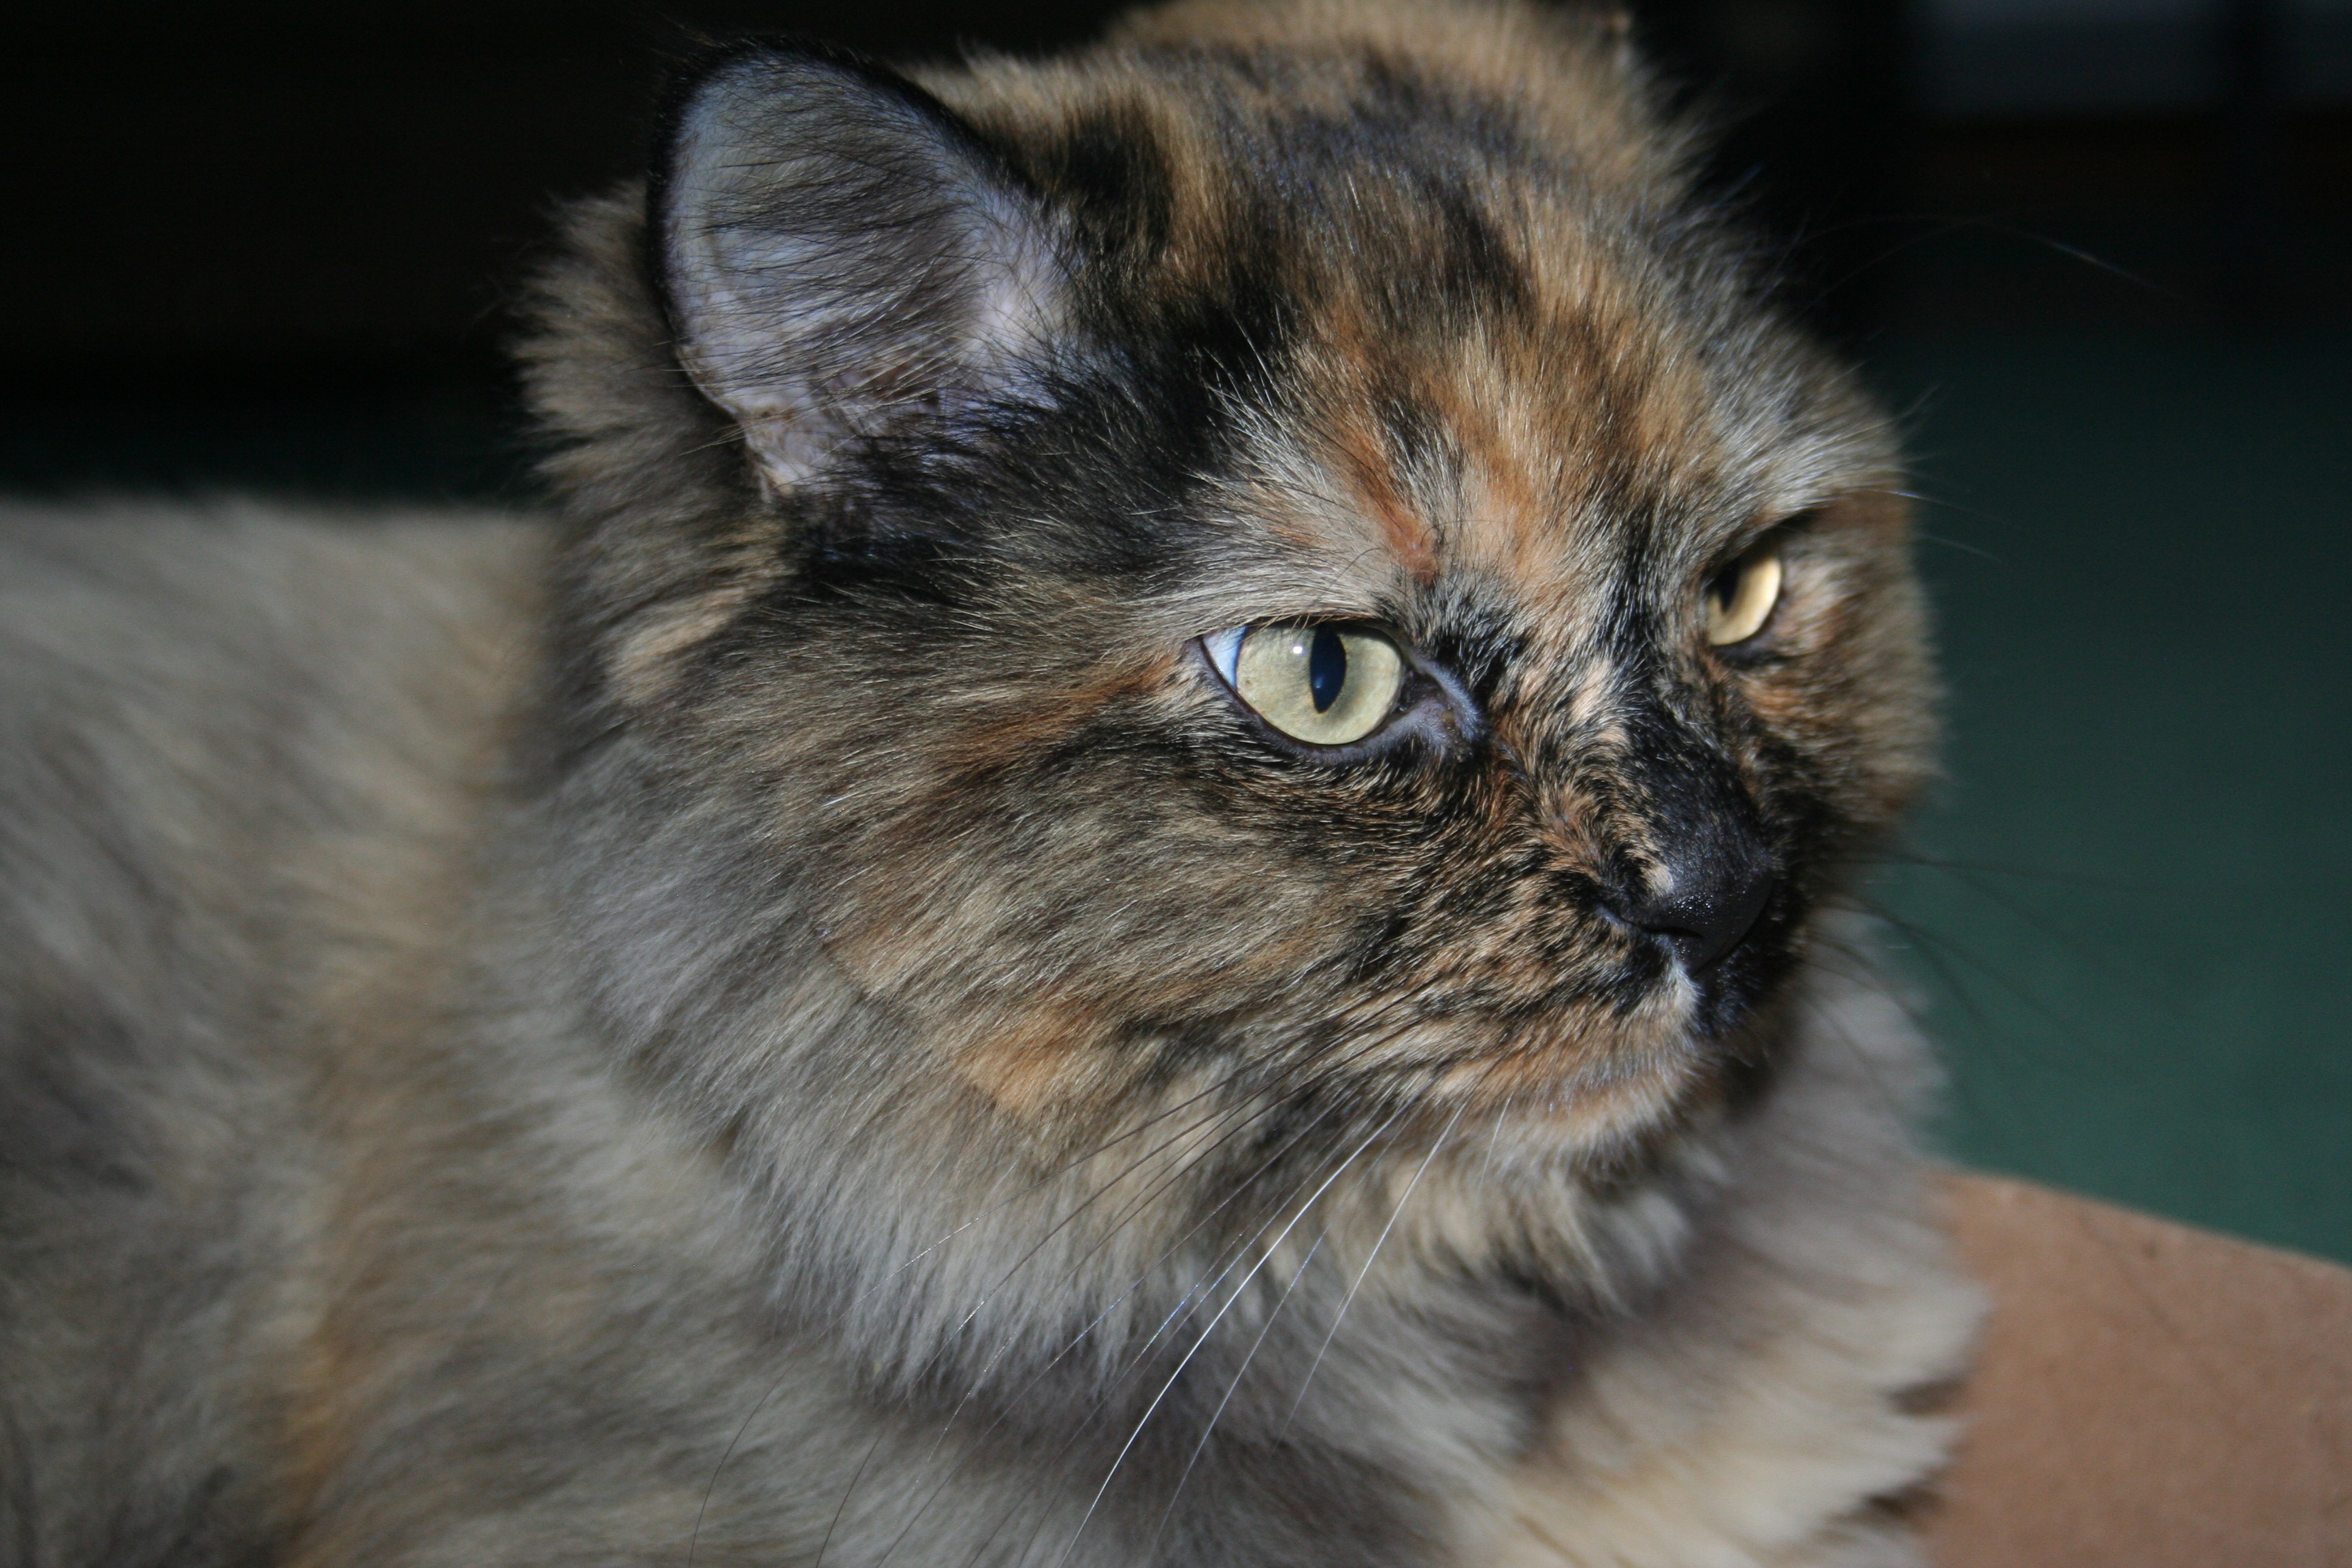
animal, pet, fur, cat, feline, mammal, whiskers, vertebrate, siberian, himalayan, grumpy, persian, norwegian forest cat, small to medium sized cats, cat like mammal, carnivoran, dog breed group, domestic long haired cat, british semi longhair